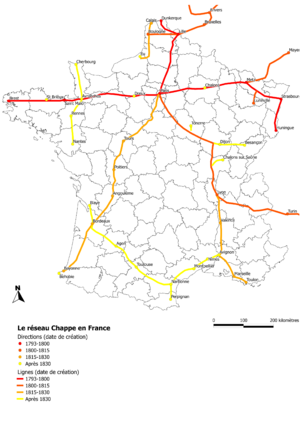
Le réseau Chappe en France d'après ""La télégraphie Chappe"", FNHAR, 1993. Fonds de carte
Le télégraphe Chappe est un moyen de communication visuel par sémaphore, sur des distances de plusieurs centaines de kilomètres, mis au point par Claude Chappe en 1794. Les sémaphores sont en général placés sur des tours dites tours Chappe.
Au sens strict, en français le terme sémaphore désigne le système de communication inventé par les frères Chappe en France. Cependant, des relais de communication optique par des feux ou des fumées de différentes couleurs, existaient dans l'Antiquité et dans l'Empire romain d'Orient sous la dénomination de φανάρια - phanaria qui a donné « fanal » en français. Par métonymie, « sémaphore » peut aussi désigner des feux de signalisation routiers, ferroviaires ou autres.